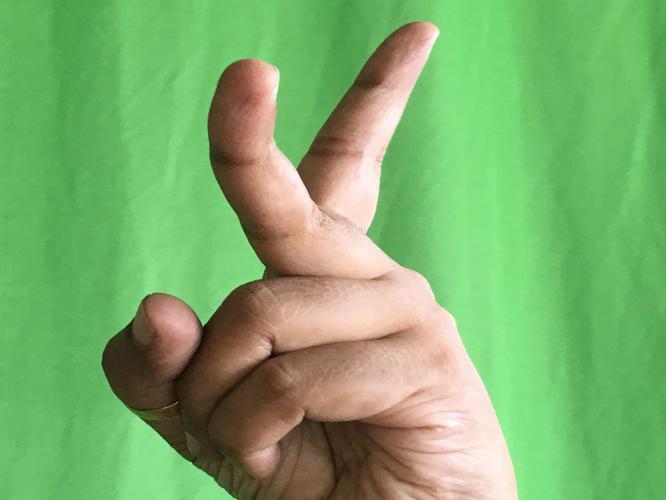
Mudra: Katrimukha
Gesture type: single_hand